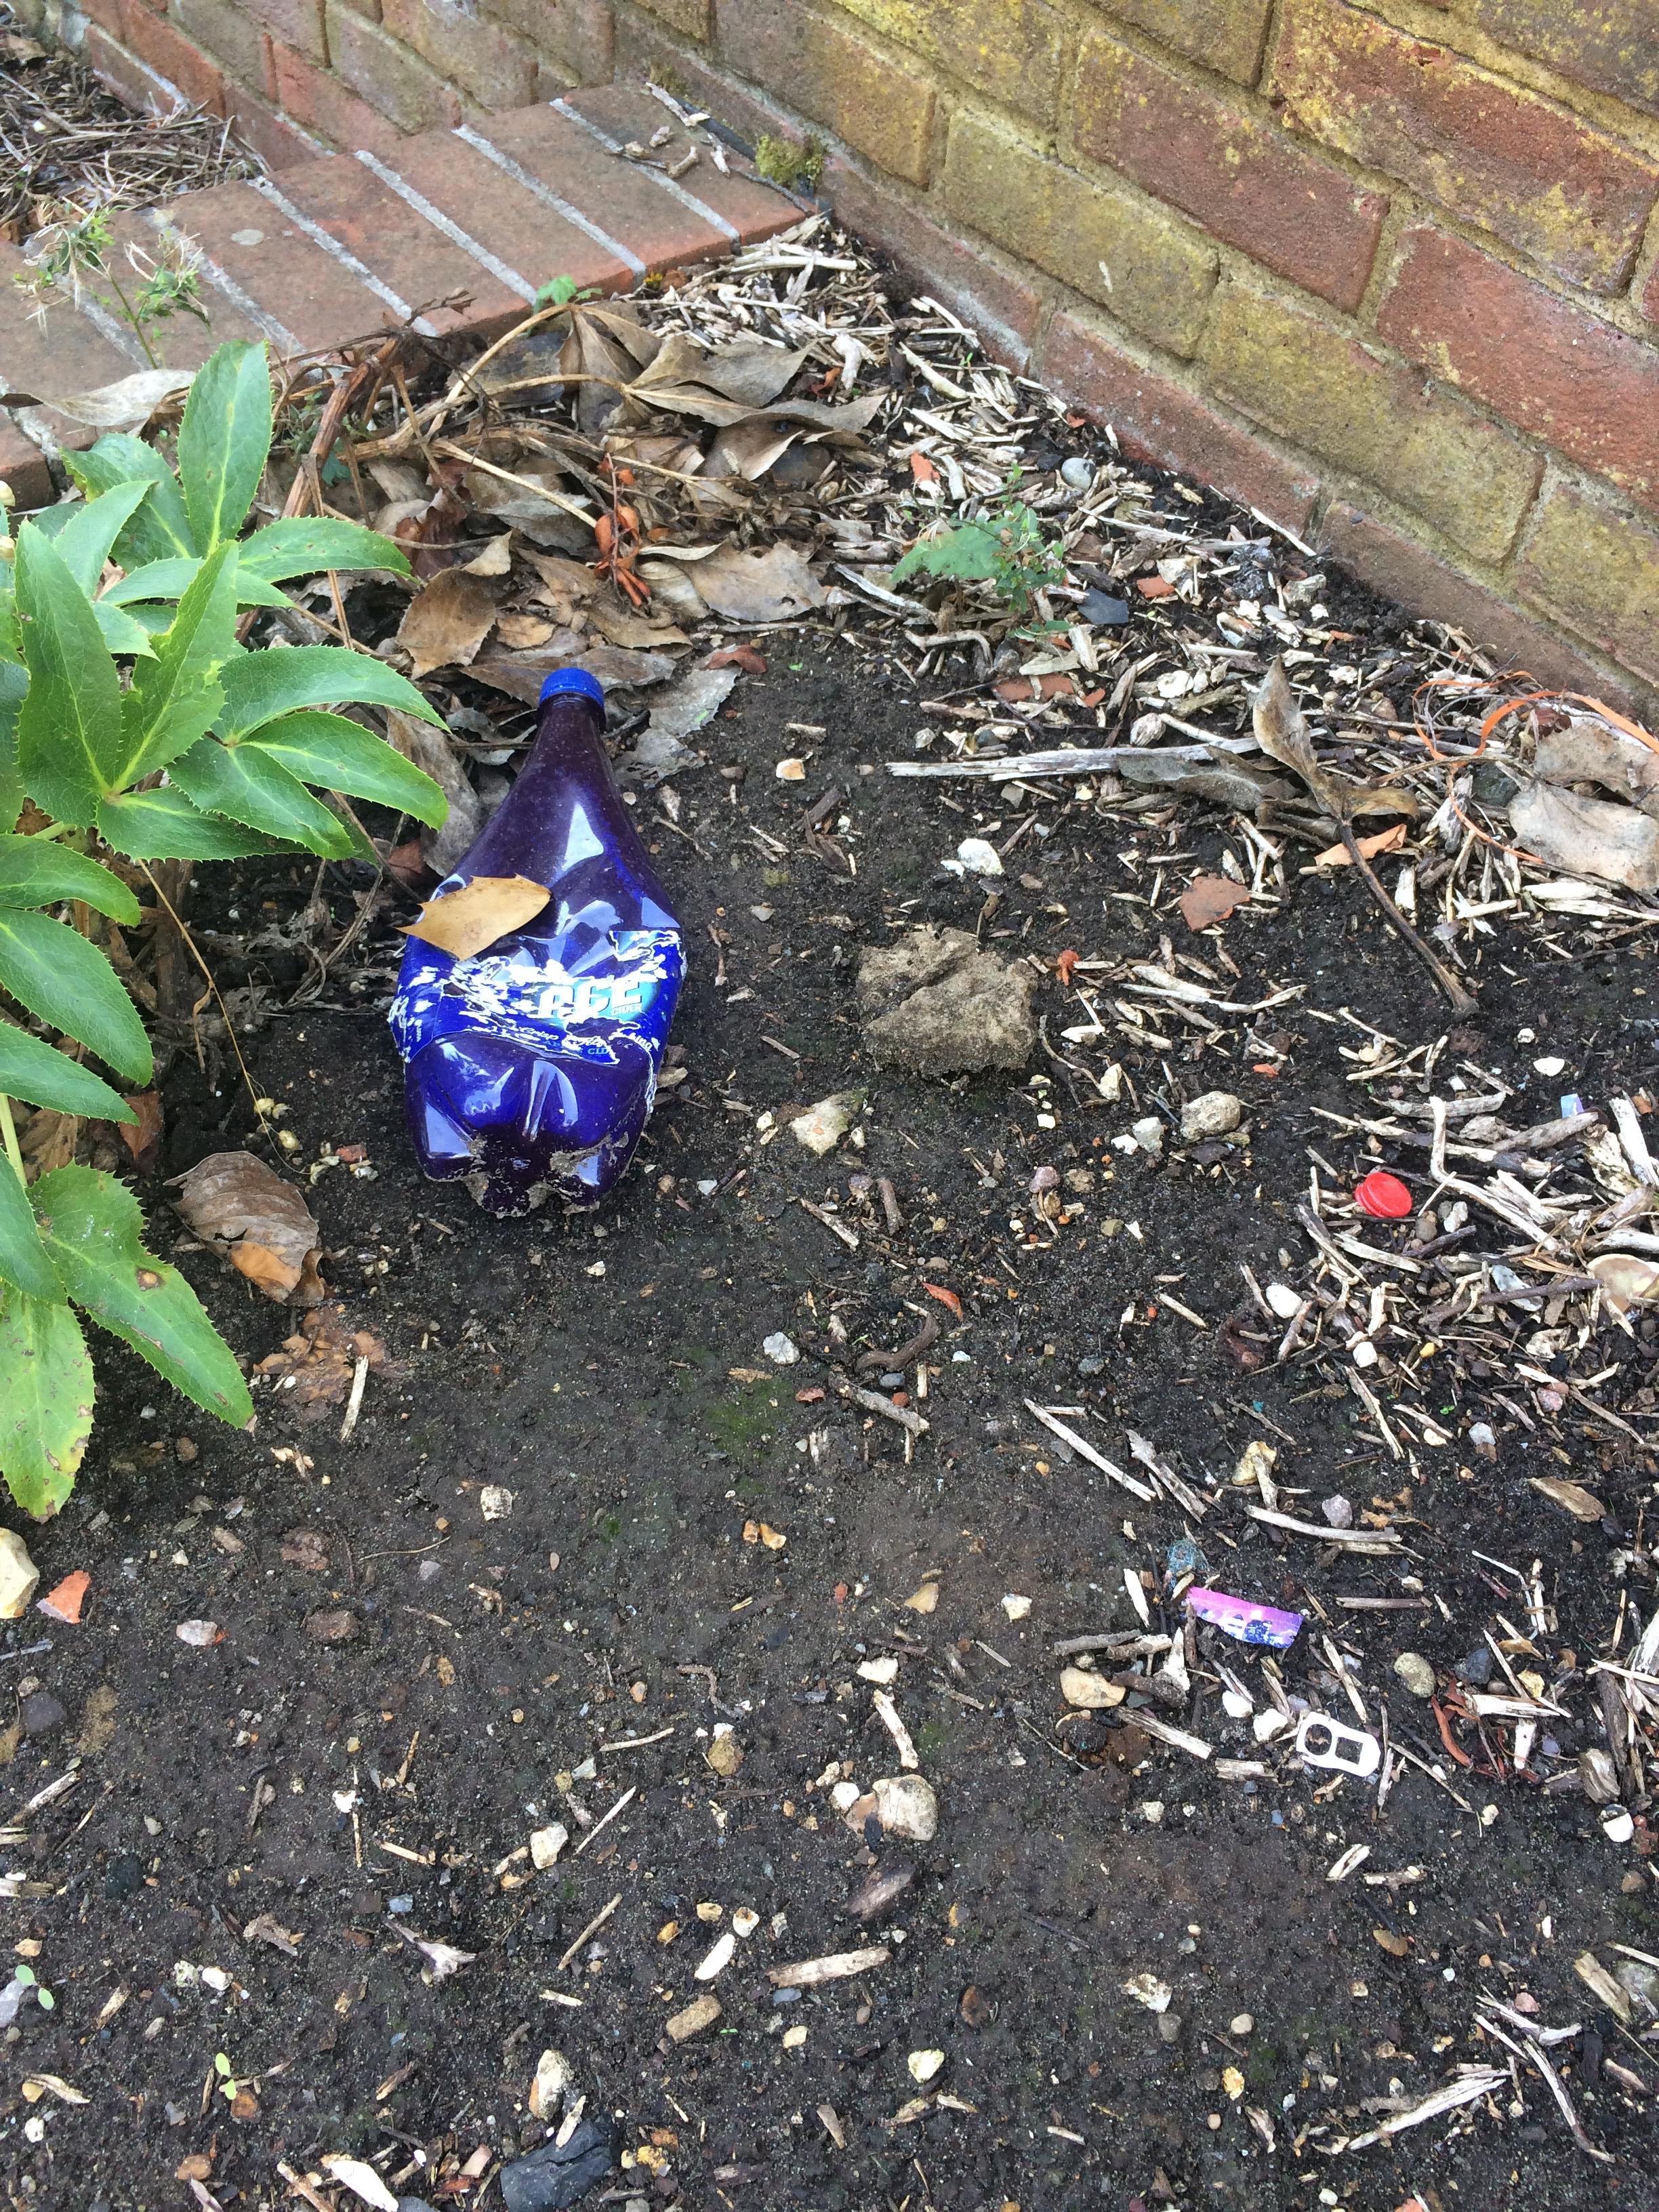
Object: Clear plastic bottle (Bottle)

Object: Other plastic wrapper (Plastic bag & wrapper)

Object: Metal bottle cap (Bottle cap)

Object: Plastic bottle cap (Bottle cap)

Object: Pop tab (Pop tab)